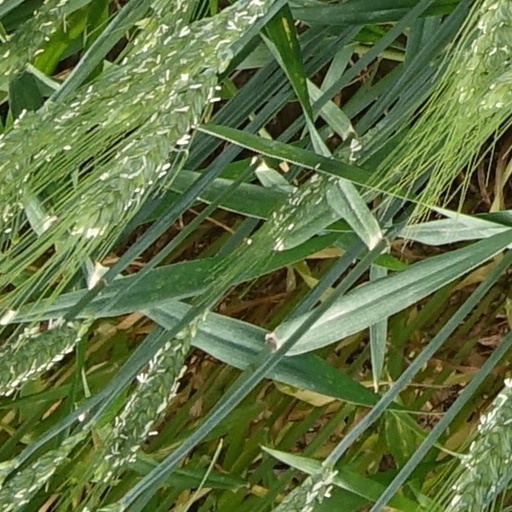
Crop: wheat